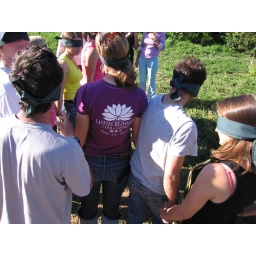
I ran off to the bathroom because I thought we were going to be sprayed by water balloons.